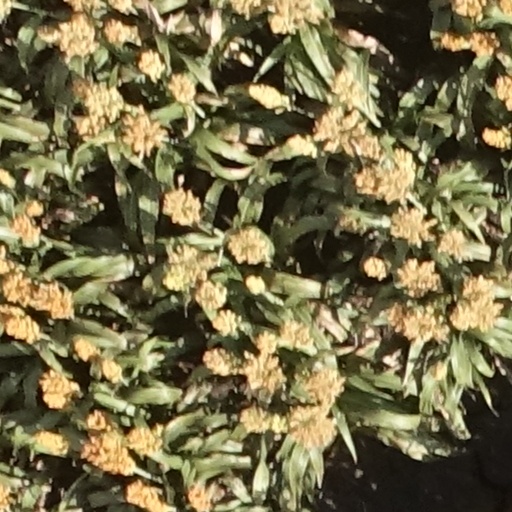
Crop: sorghum